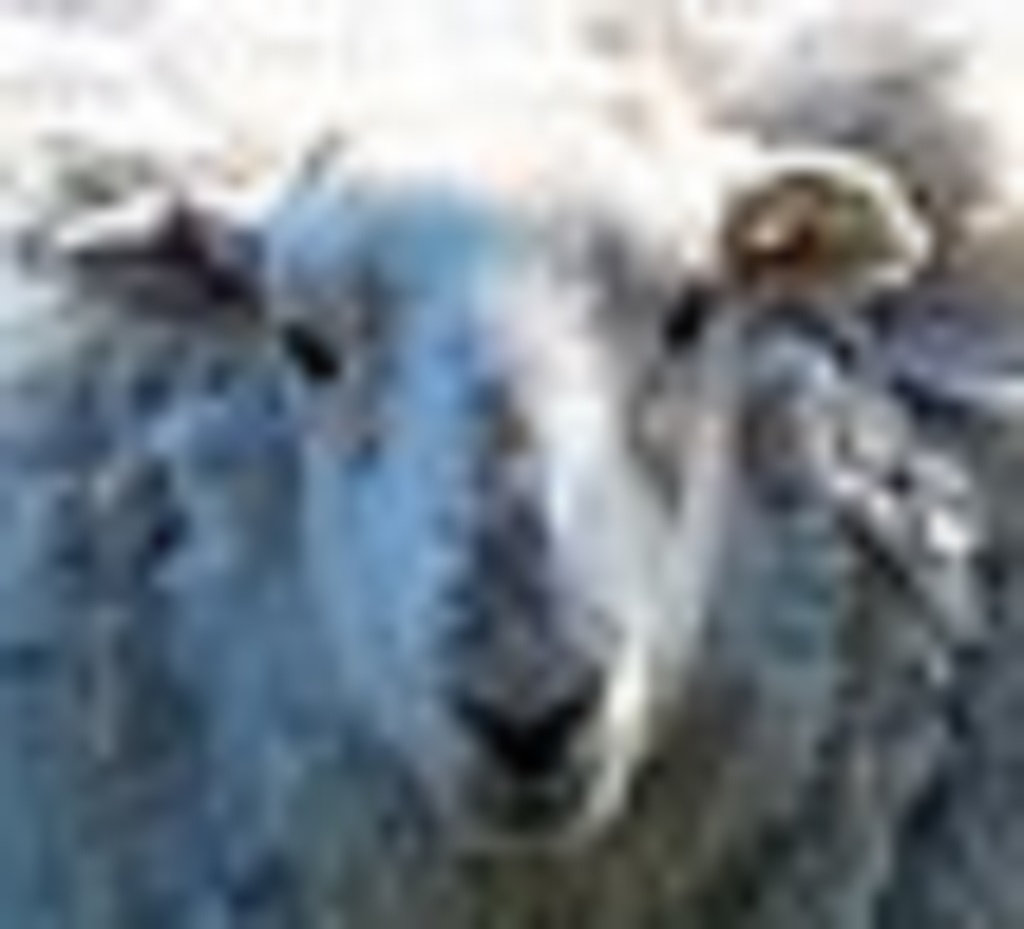
Label: no pain